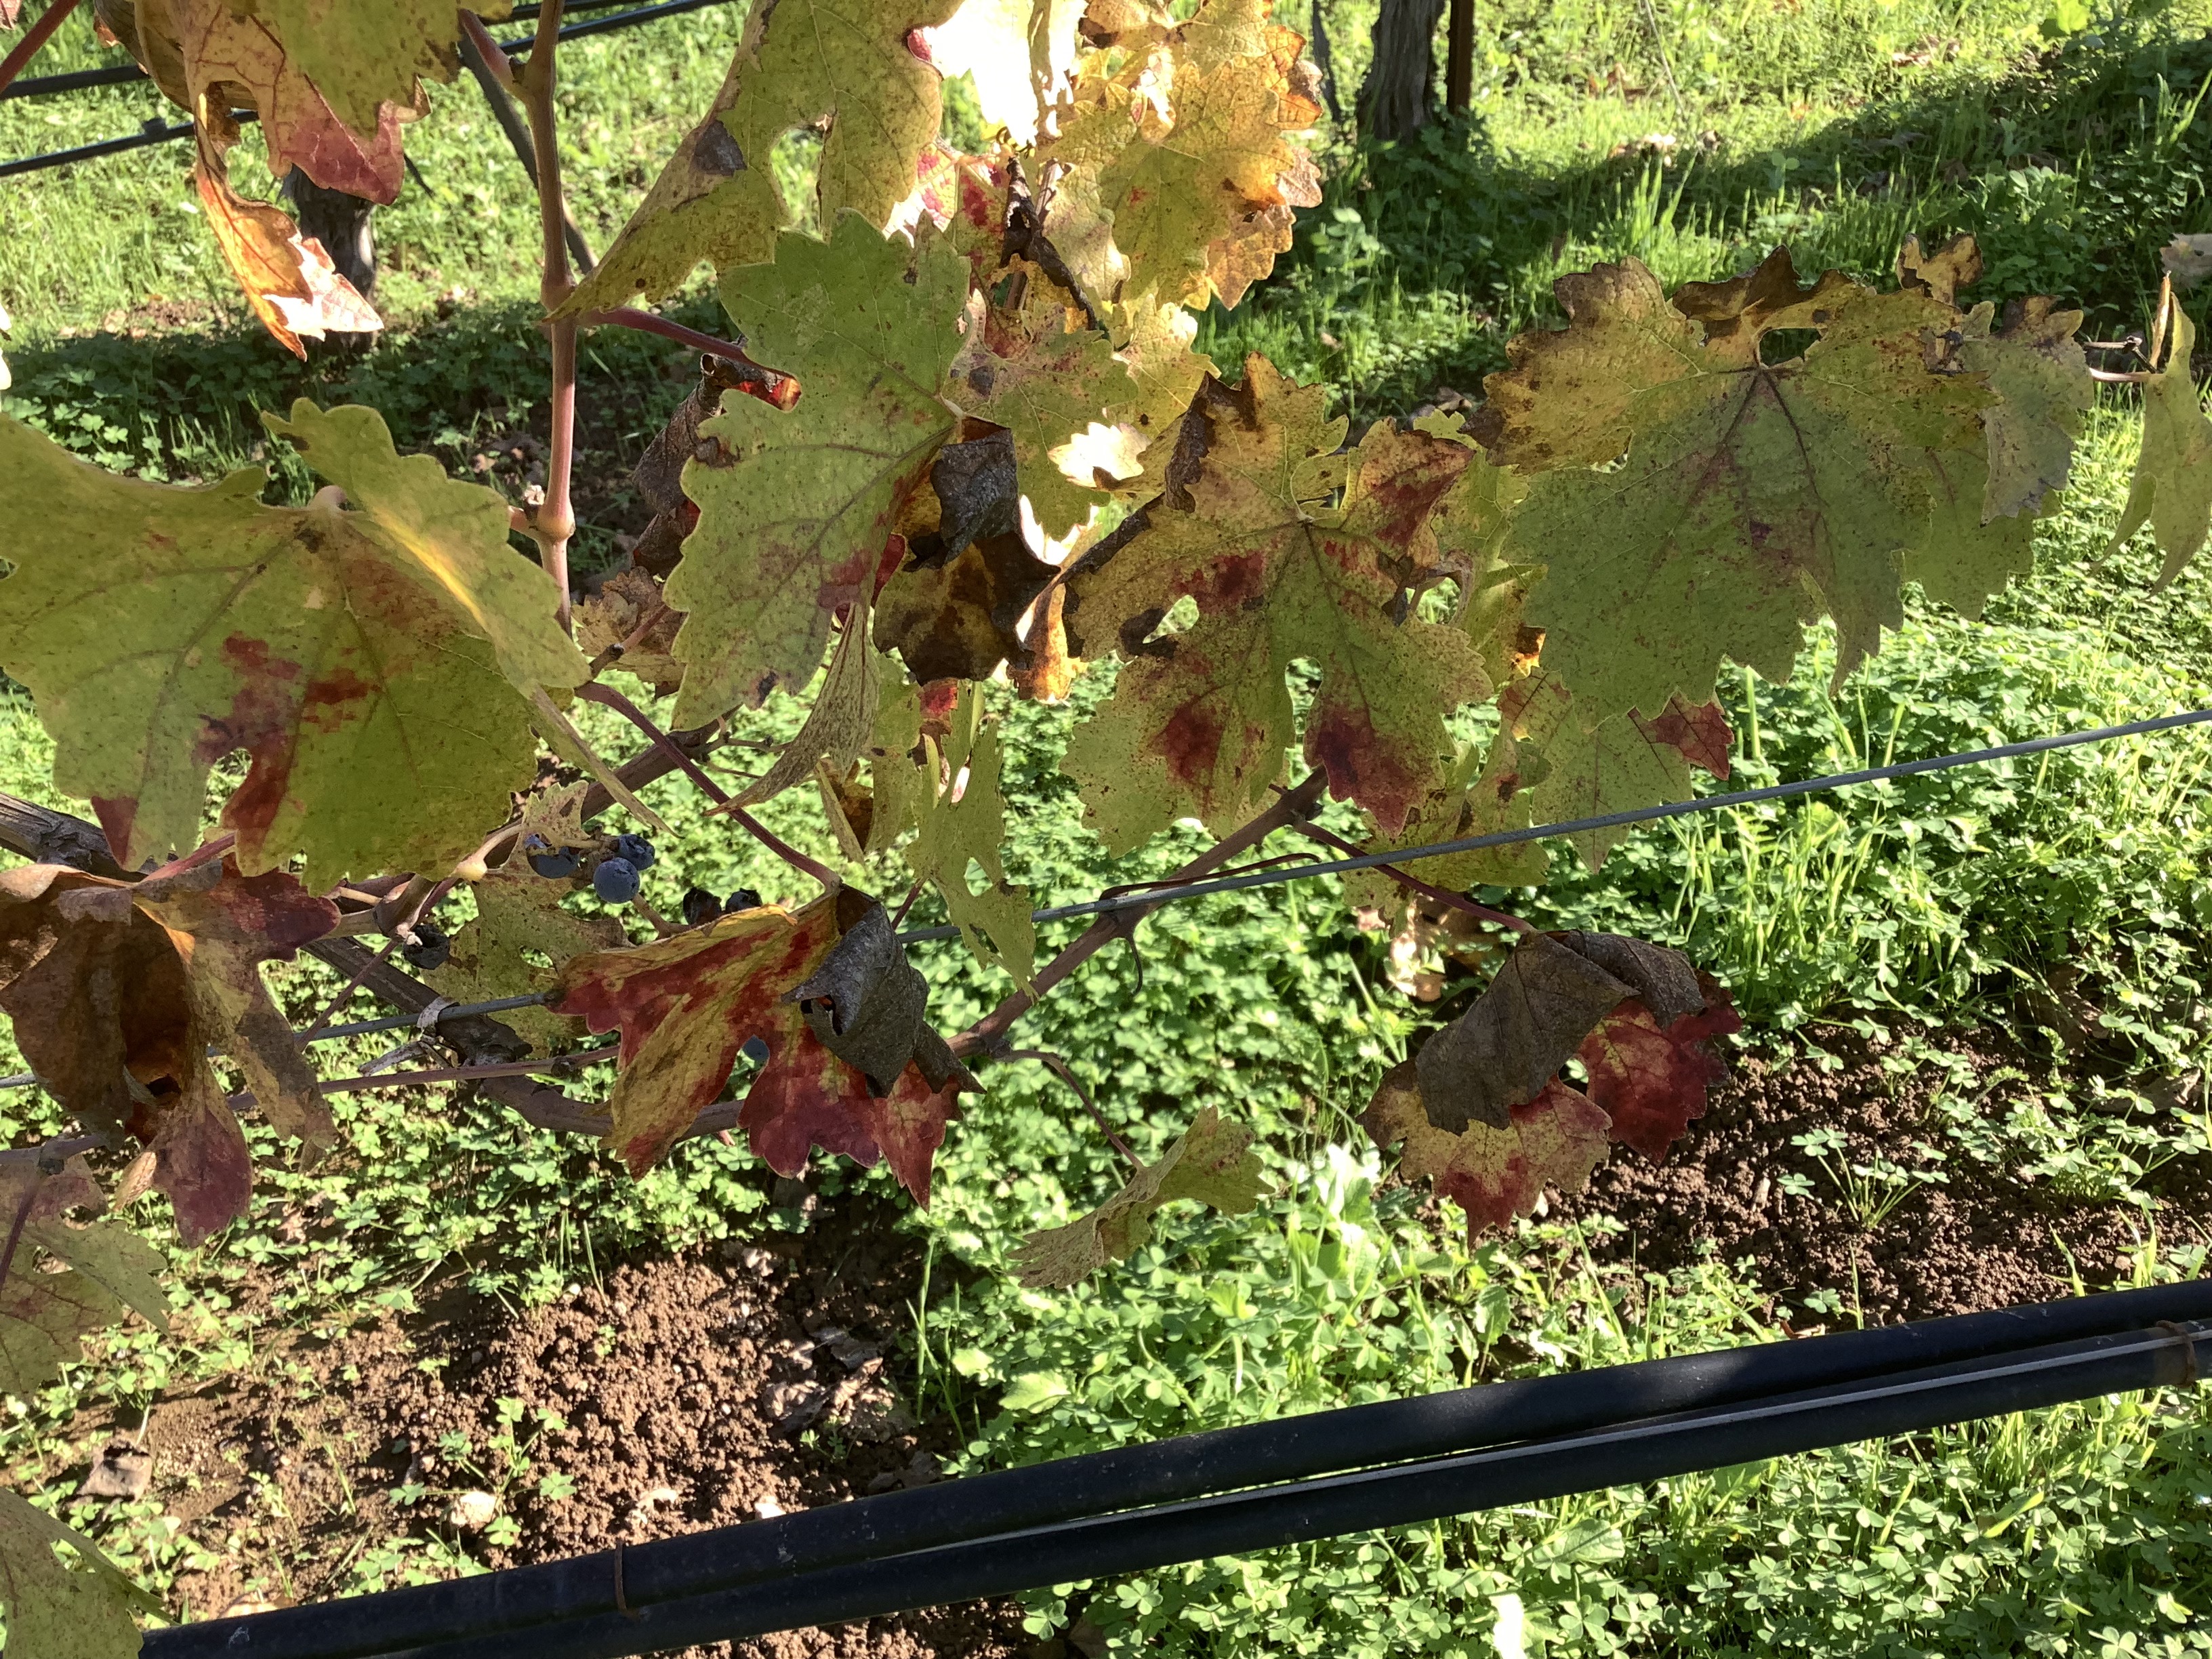
Label: Red Blotch